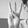
ASL letter: W